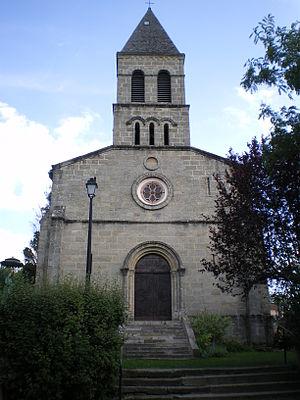
Église Saint Julien, Cardaillac, Lot, France
Cardaillac est une commune française, située dans le département du Lot en région Occitanie.